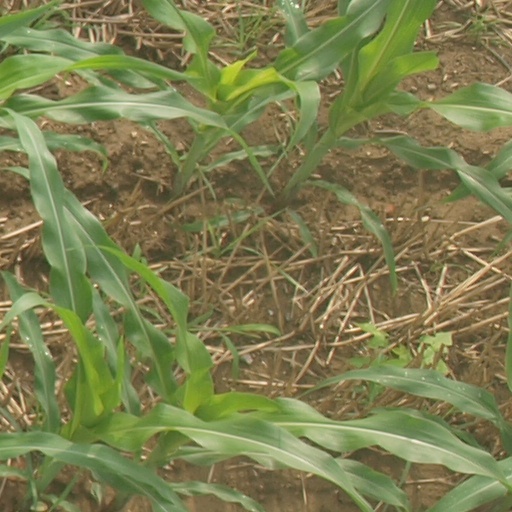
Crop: maize; corn